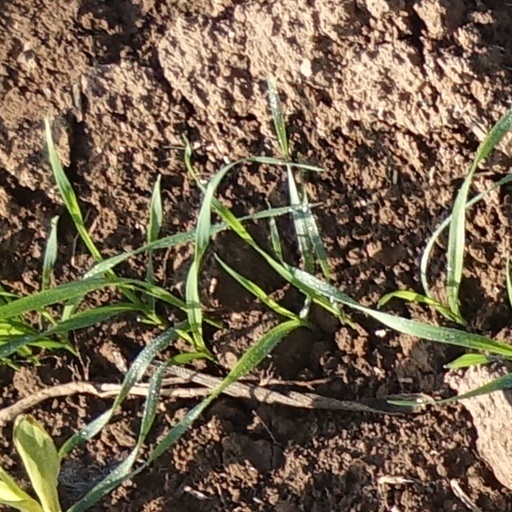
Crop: wheat